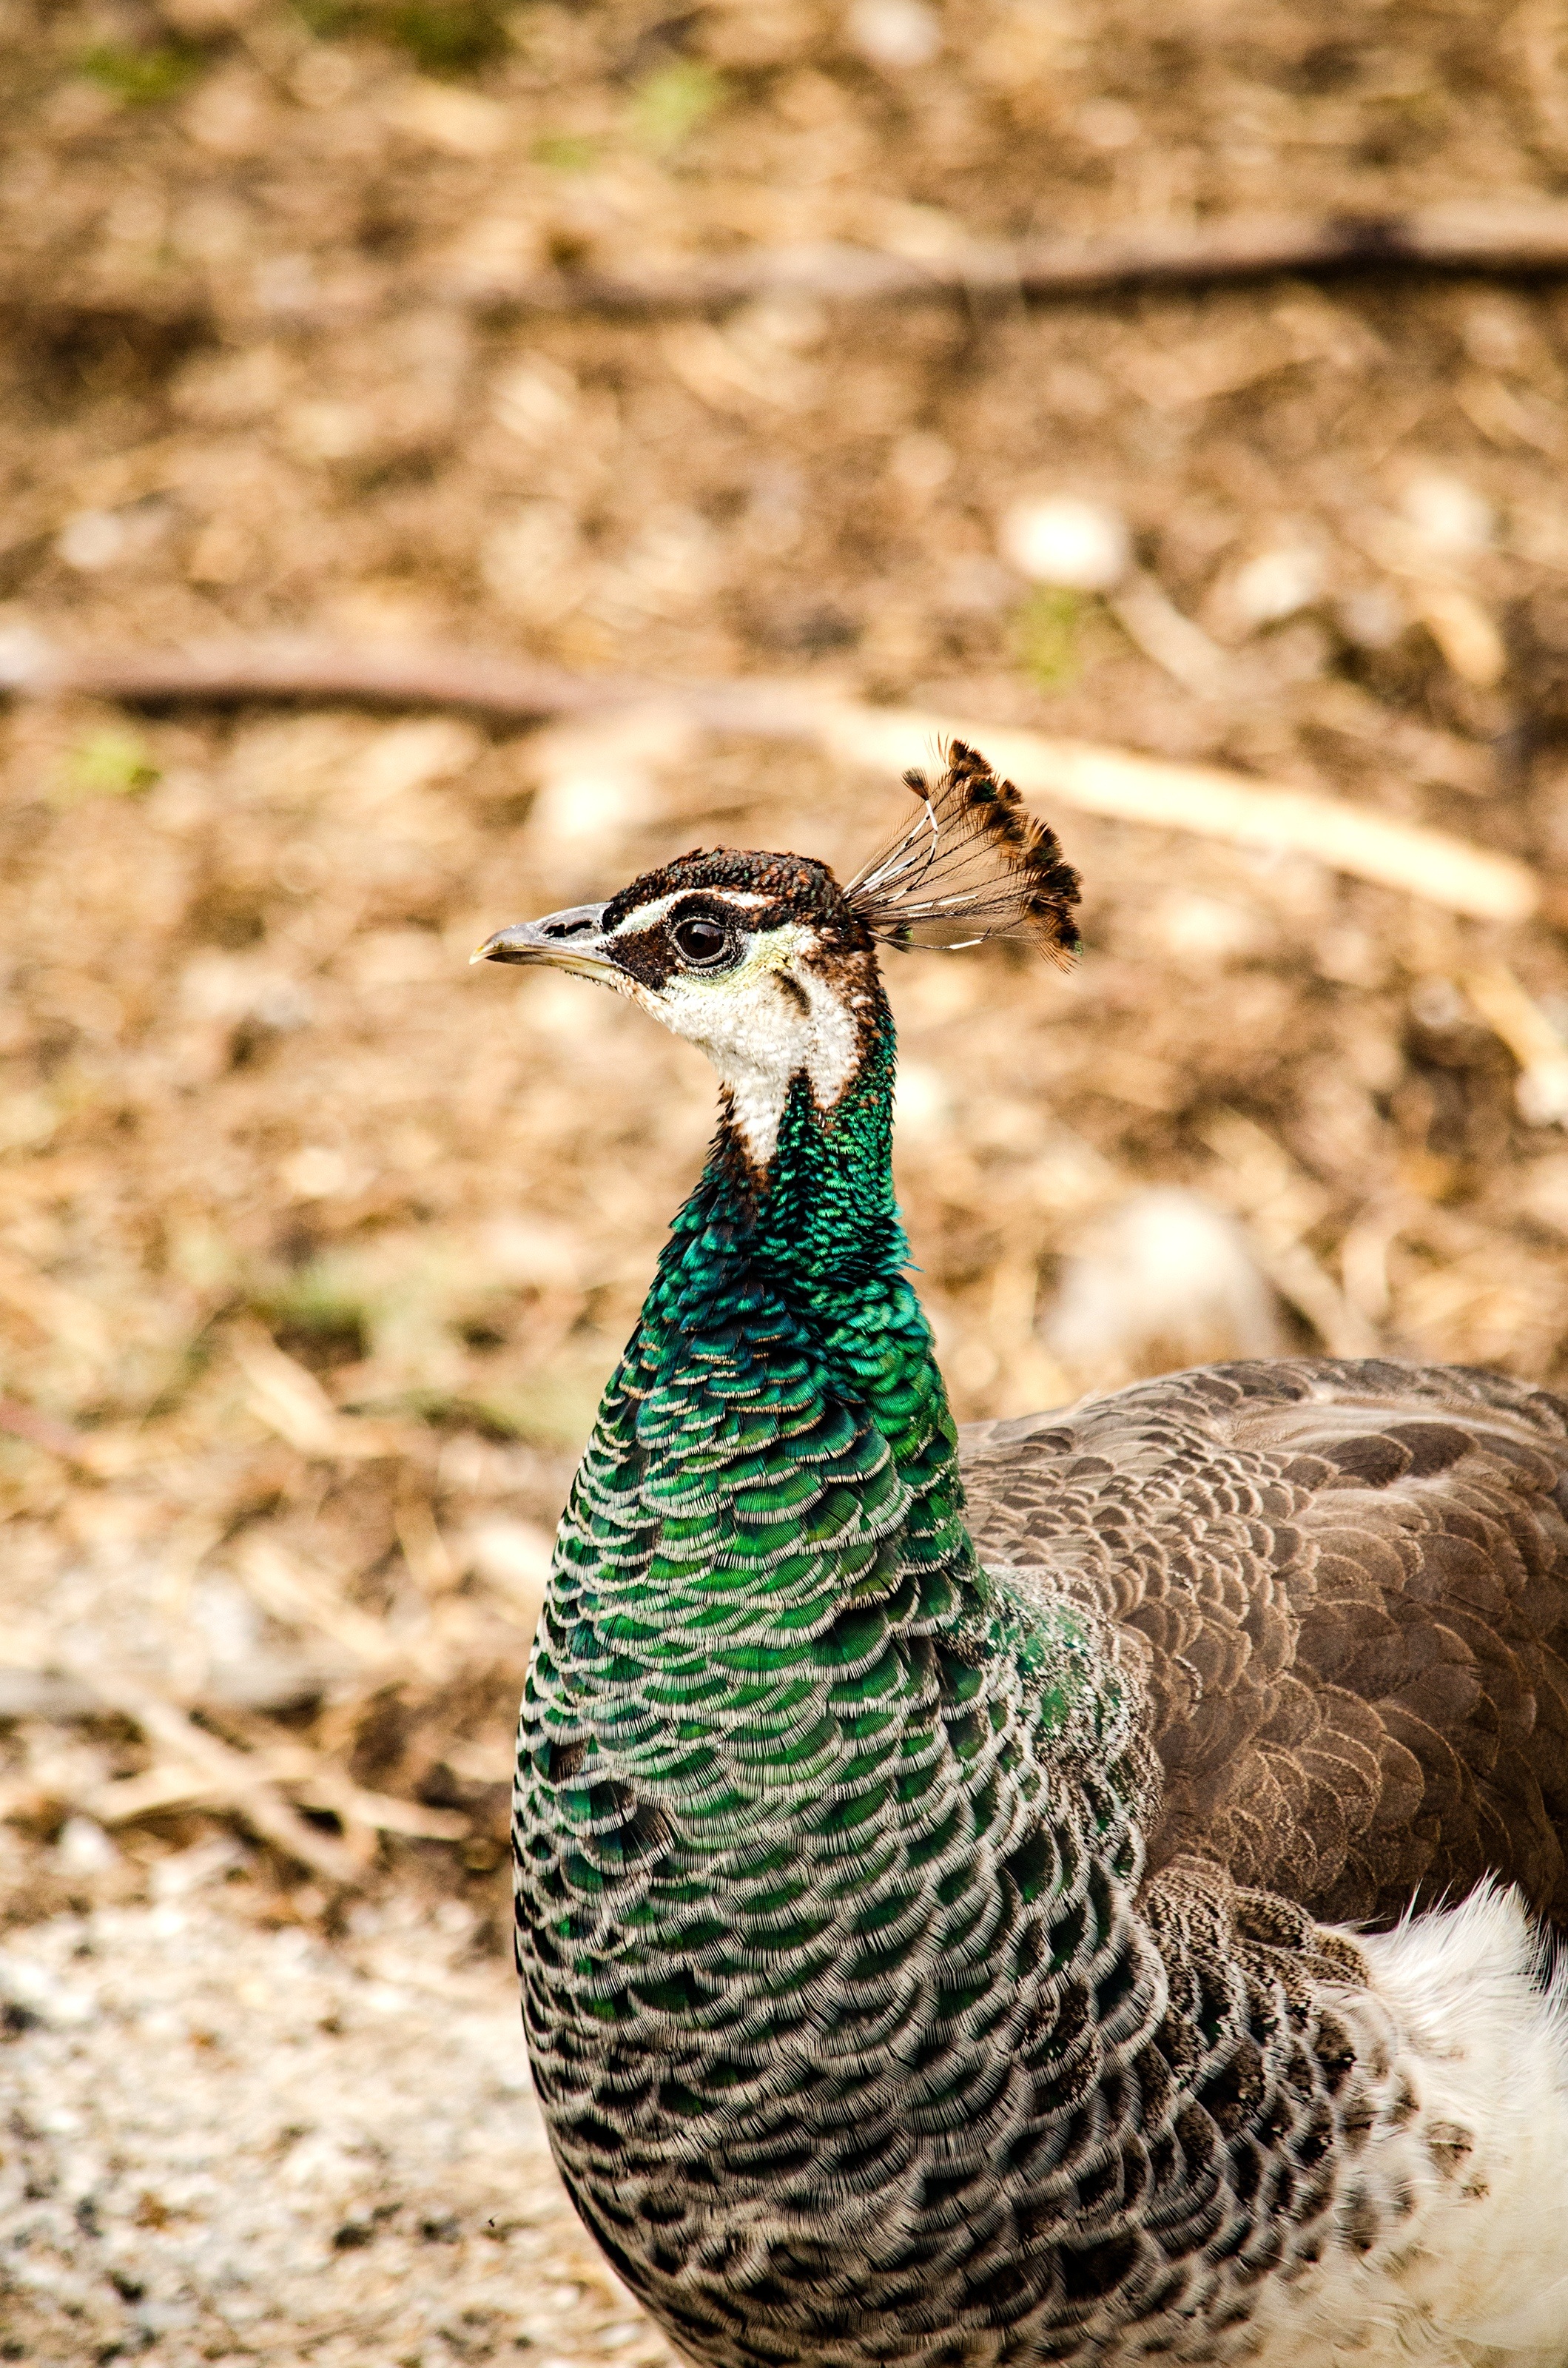
nature, bird, wildlife, beak, colorful, feather, chicken, fauna, peacock, hen, galliformes, vertebrate